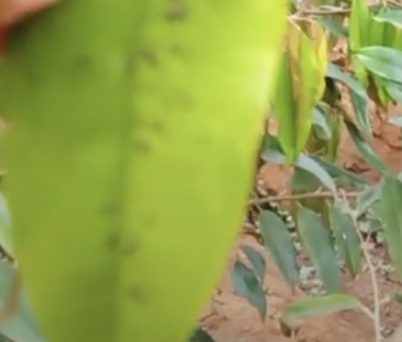
Label: sooty_mold